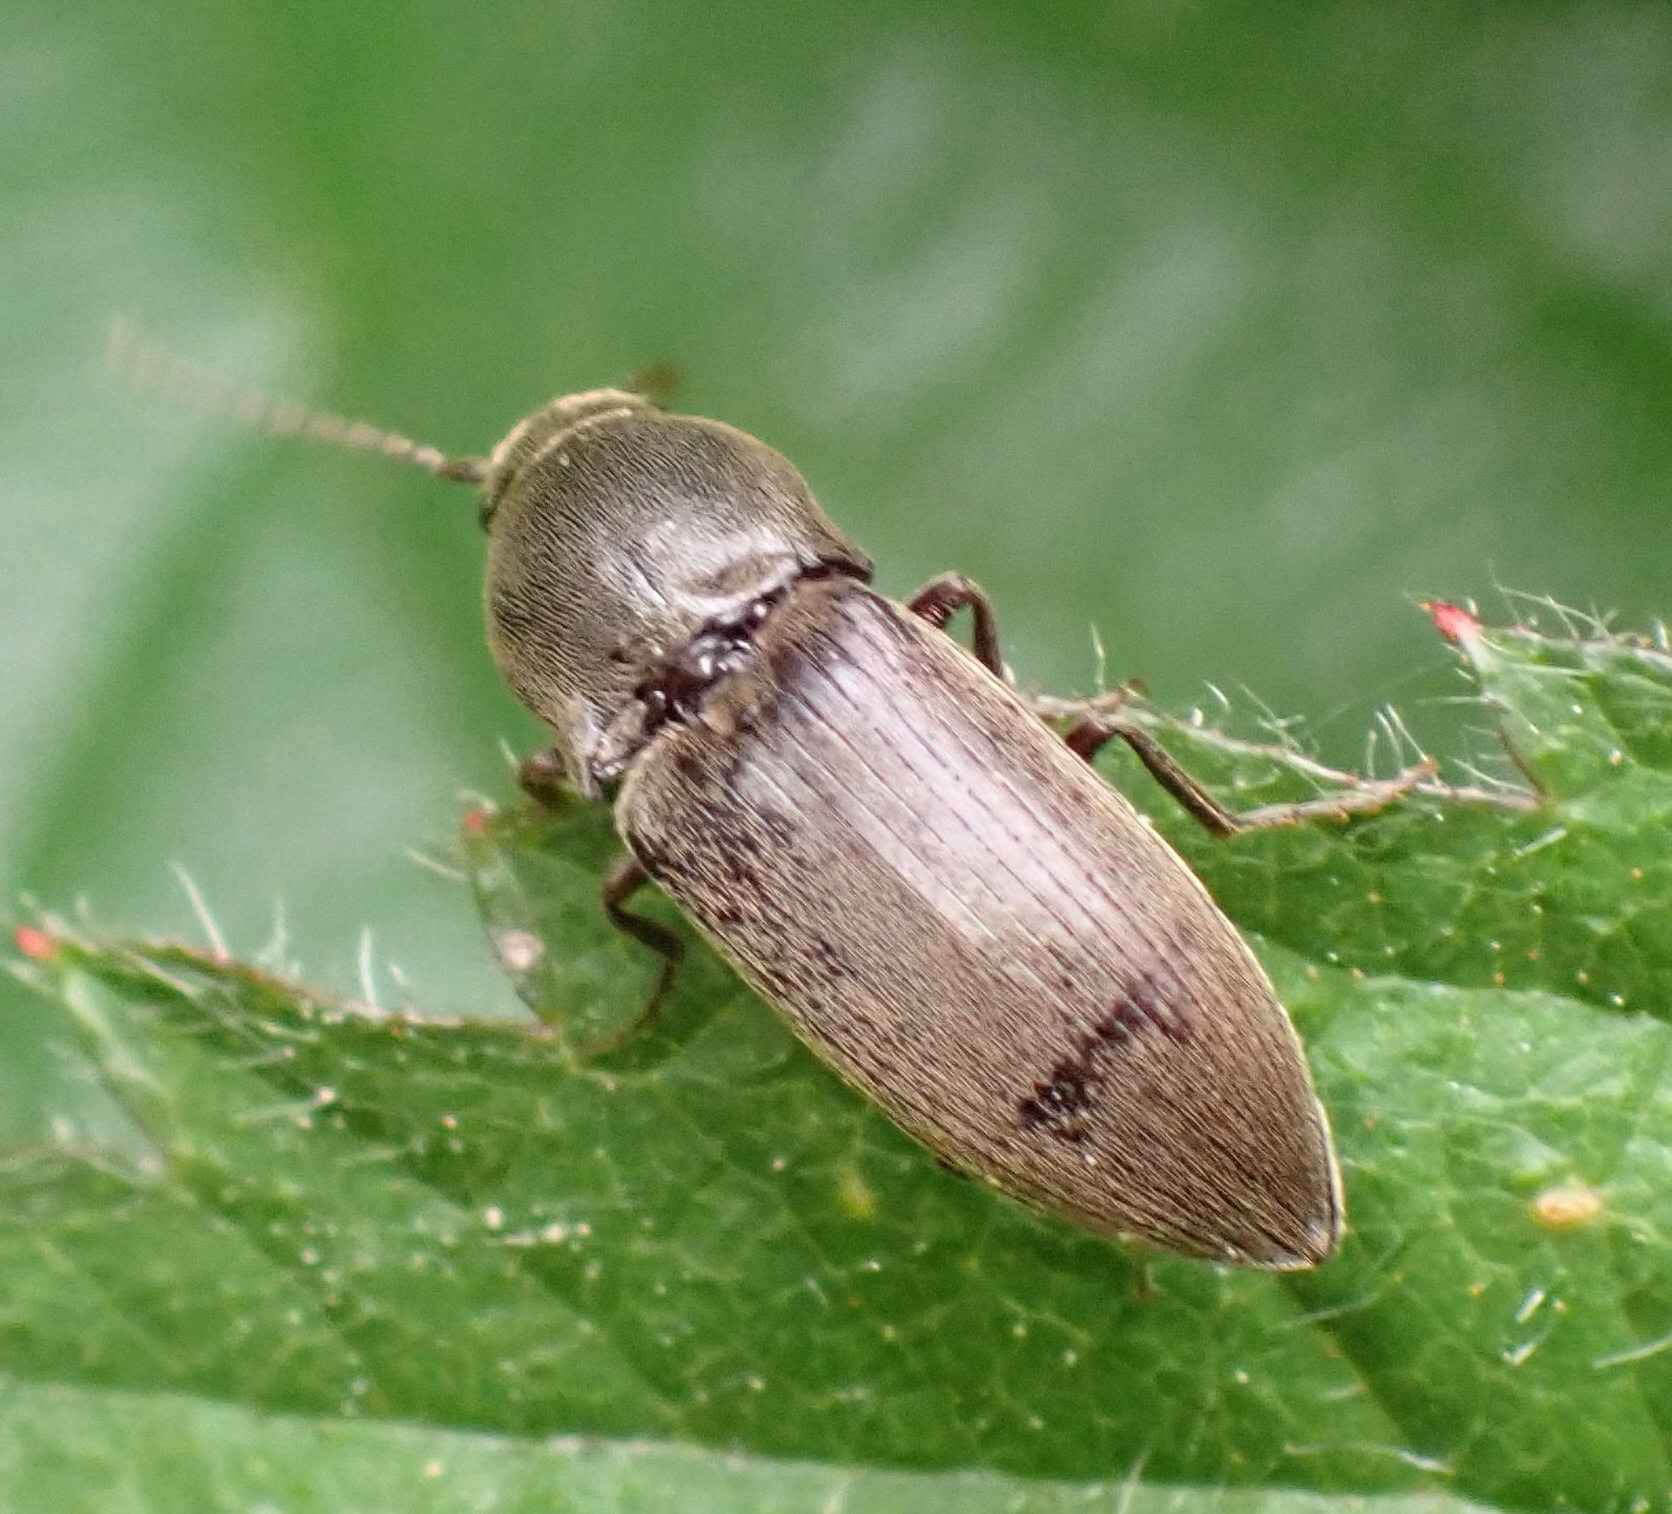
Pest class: clickbeetles_wireworms